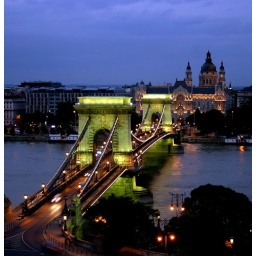
Chain bridge in green